Avernum: Escape from the Pit

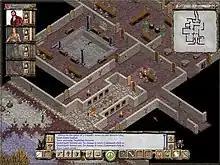
Screenshot

"Avernum: Escape from the Pit" is a single-player role-playing video game. The player controls a group of up to four adventurers, who can use melee weapons, missile weapons, magic, or a mix of these skills to defeat opponents. The game system in "Avernum" is skill based. Characters choose a character class at the beginning of the game, but this only determines the character's starting skills. The player is then free to train the character in different skills. "Avernum" features a large, open world. Game quests can be completed in almost any order. The combat is turn-based with an isometric perspective, where creatures in battle take turns acting, during which they can move, use abilities, and attack.